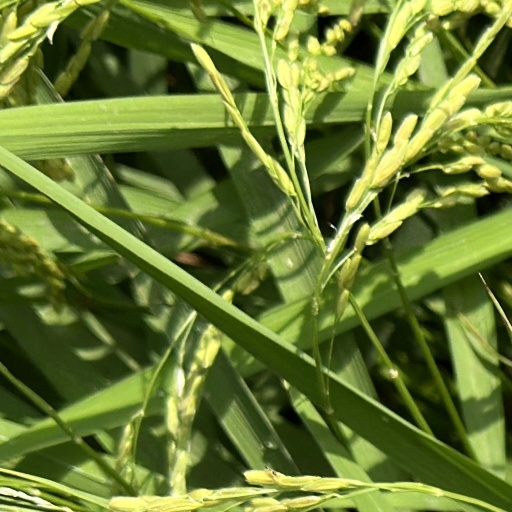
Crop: rice